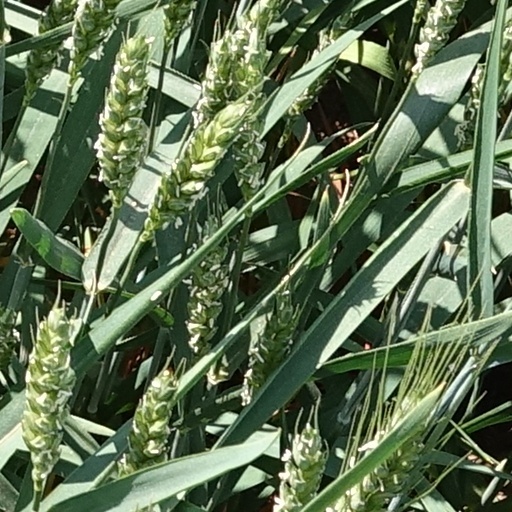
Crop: wheat